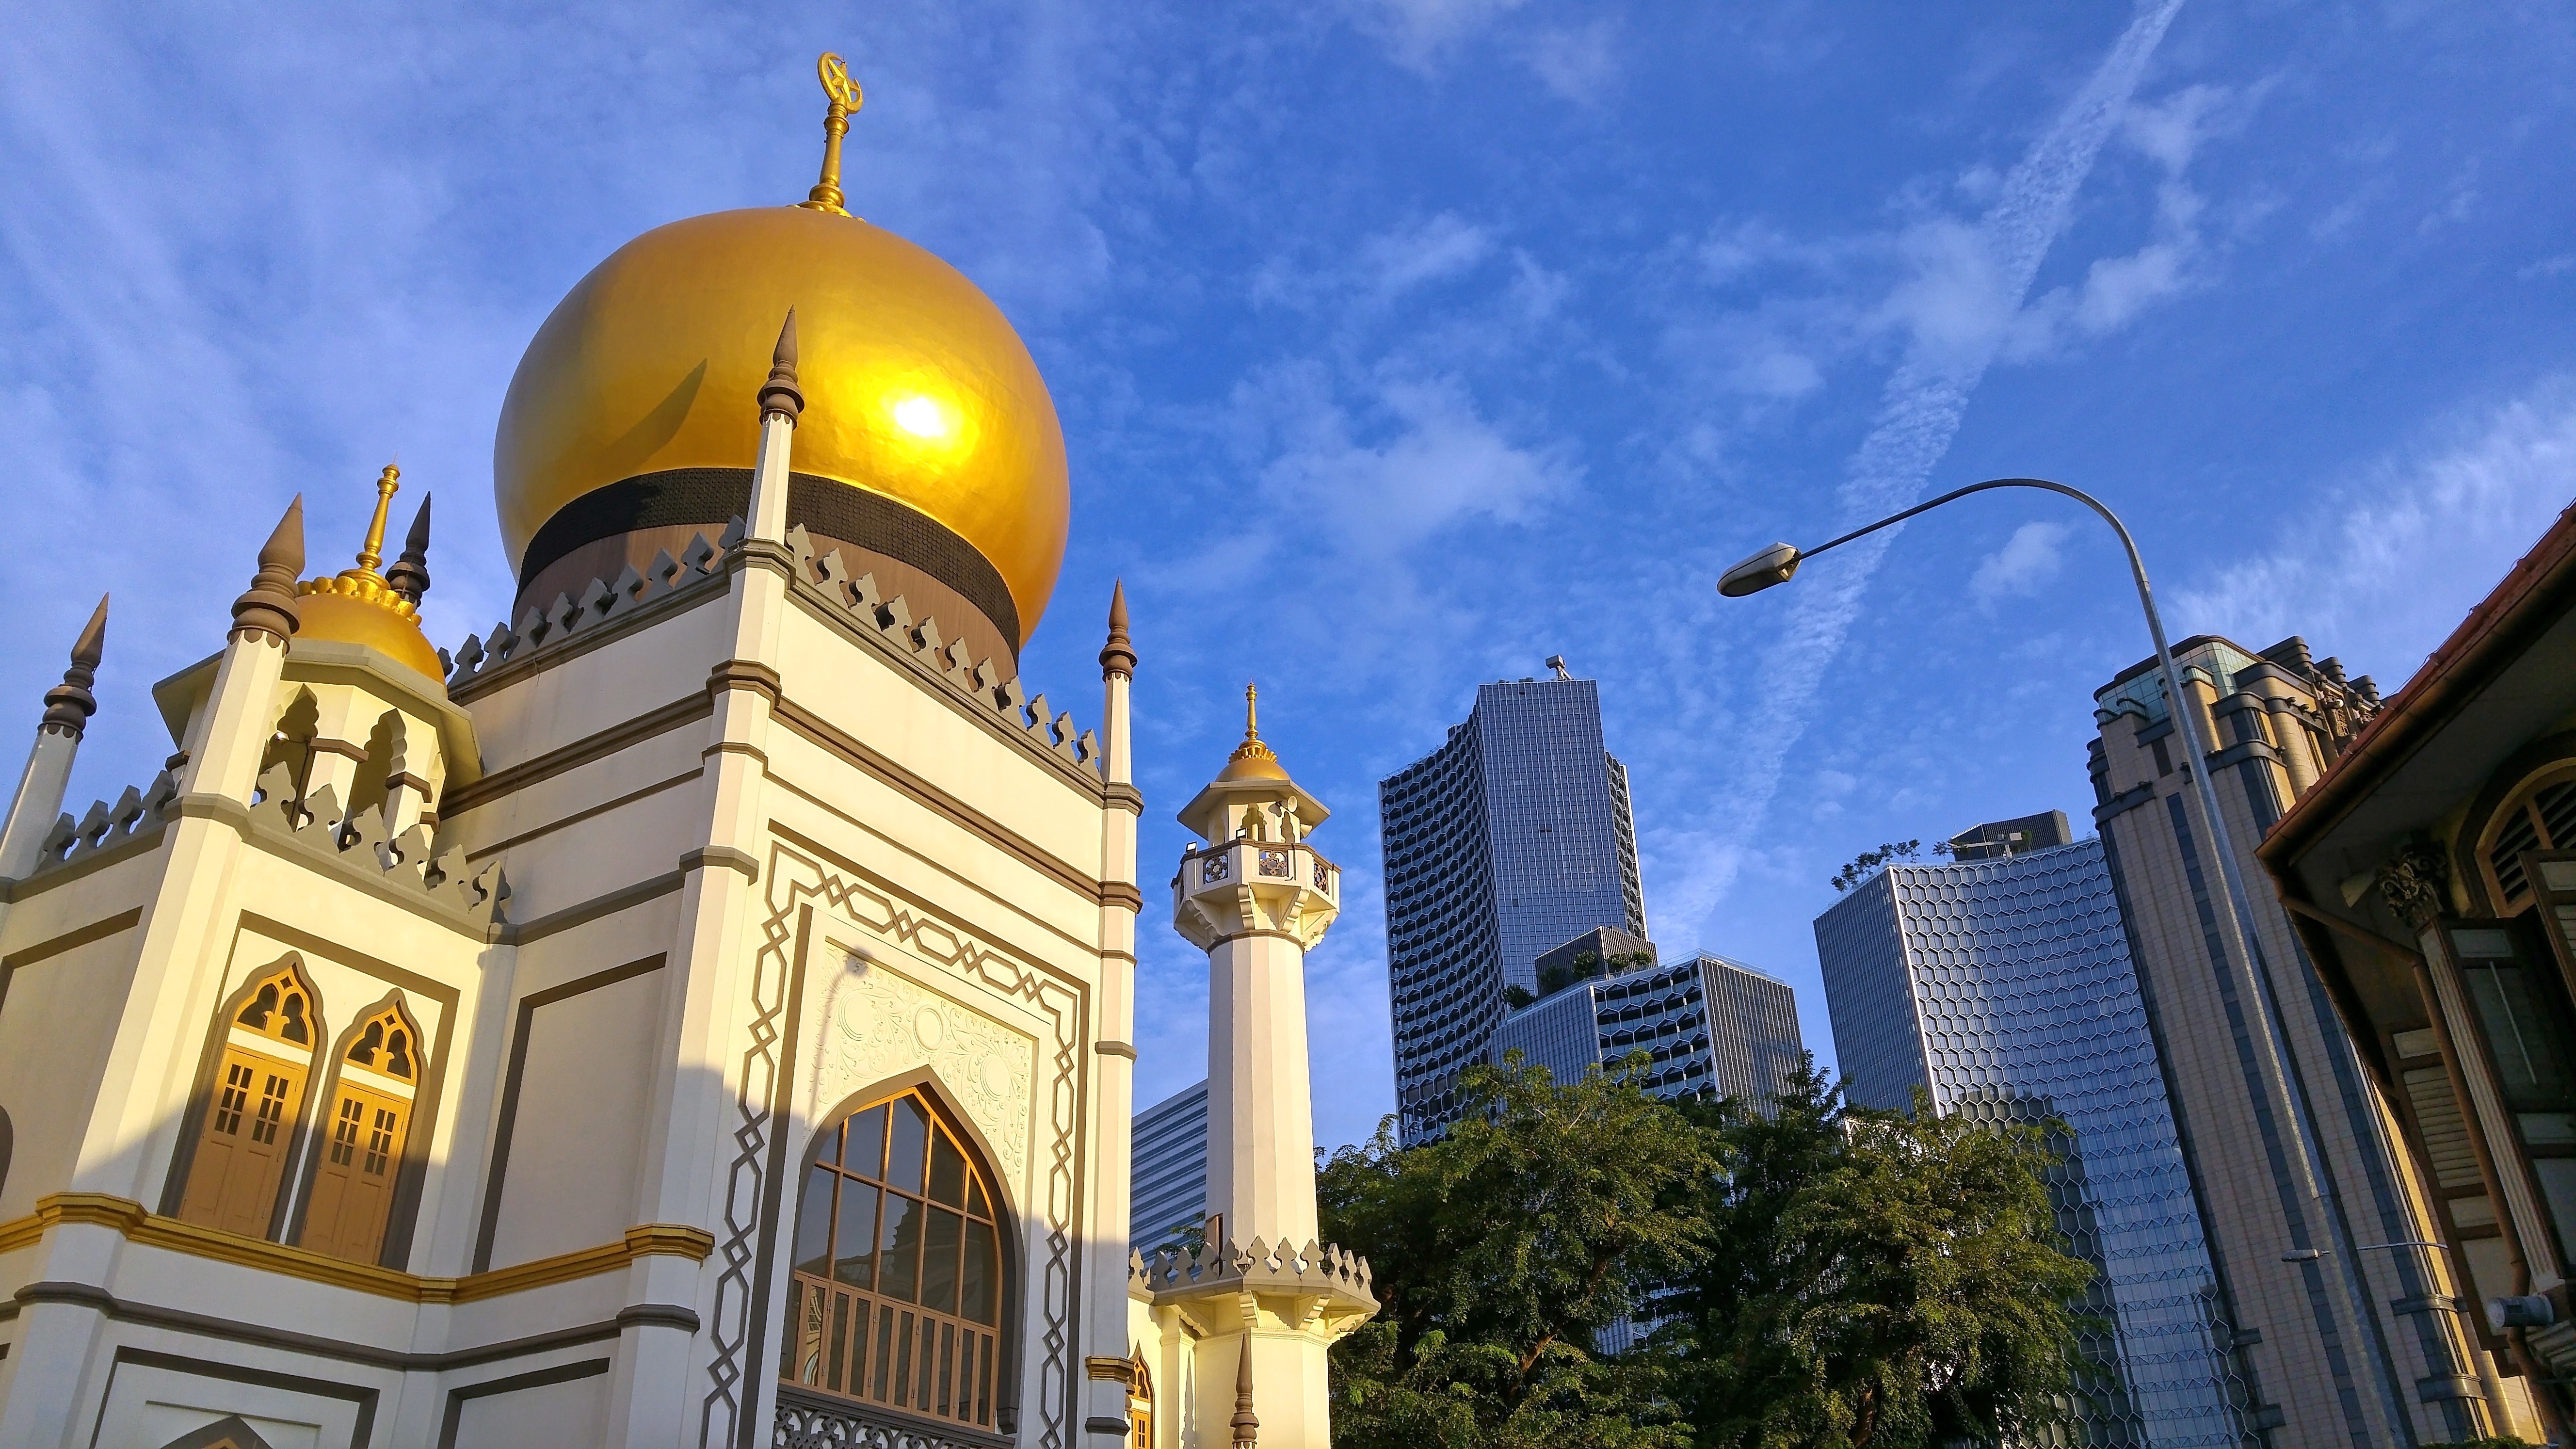
landmark, building, sky, architecture, dome, city, urban area, place of worship, metropolitan area, yellow, mosque, downtown, metropolis, byzantine architecture, skyscraper, tourism, cityscape, real estate, tower, skyline, night, tourist attraction, synagogue, world, tower block, facade, khanqah